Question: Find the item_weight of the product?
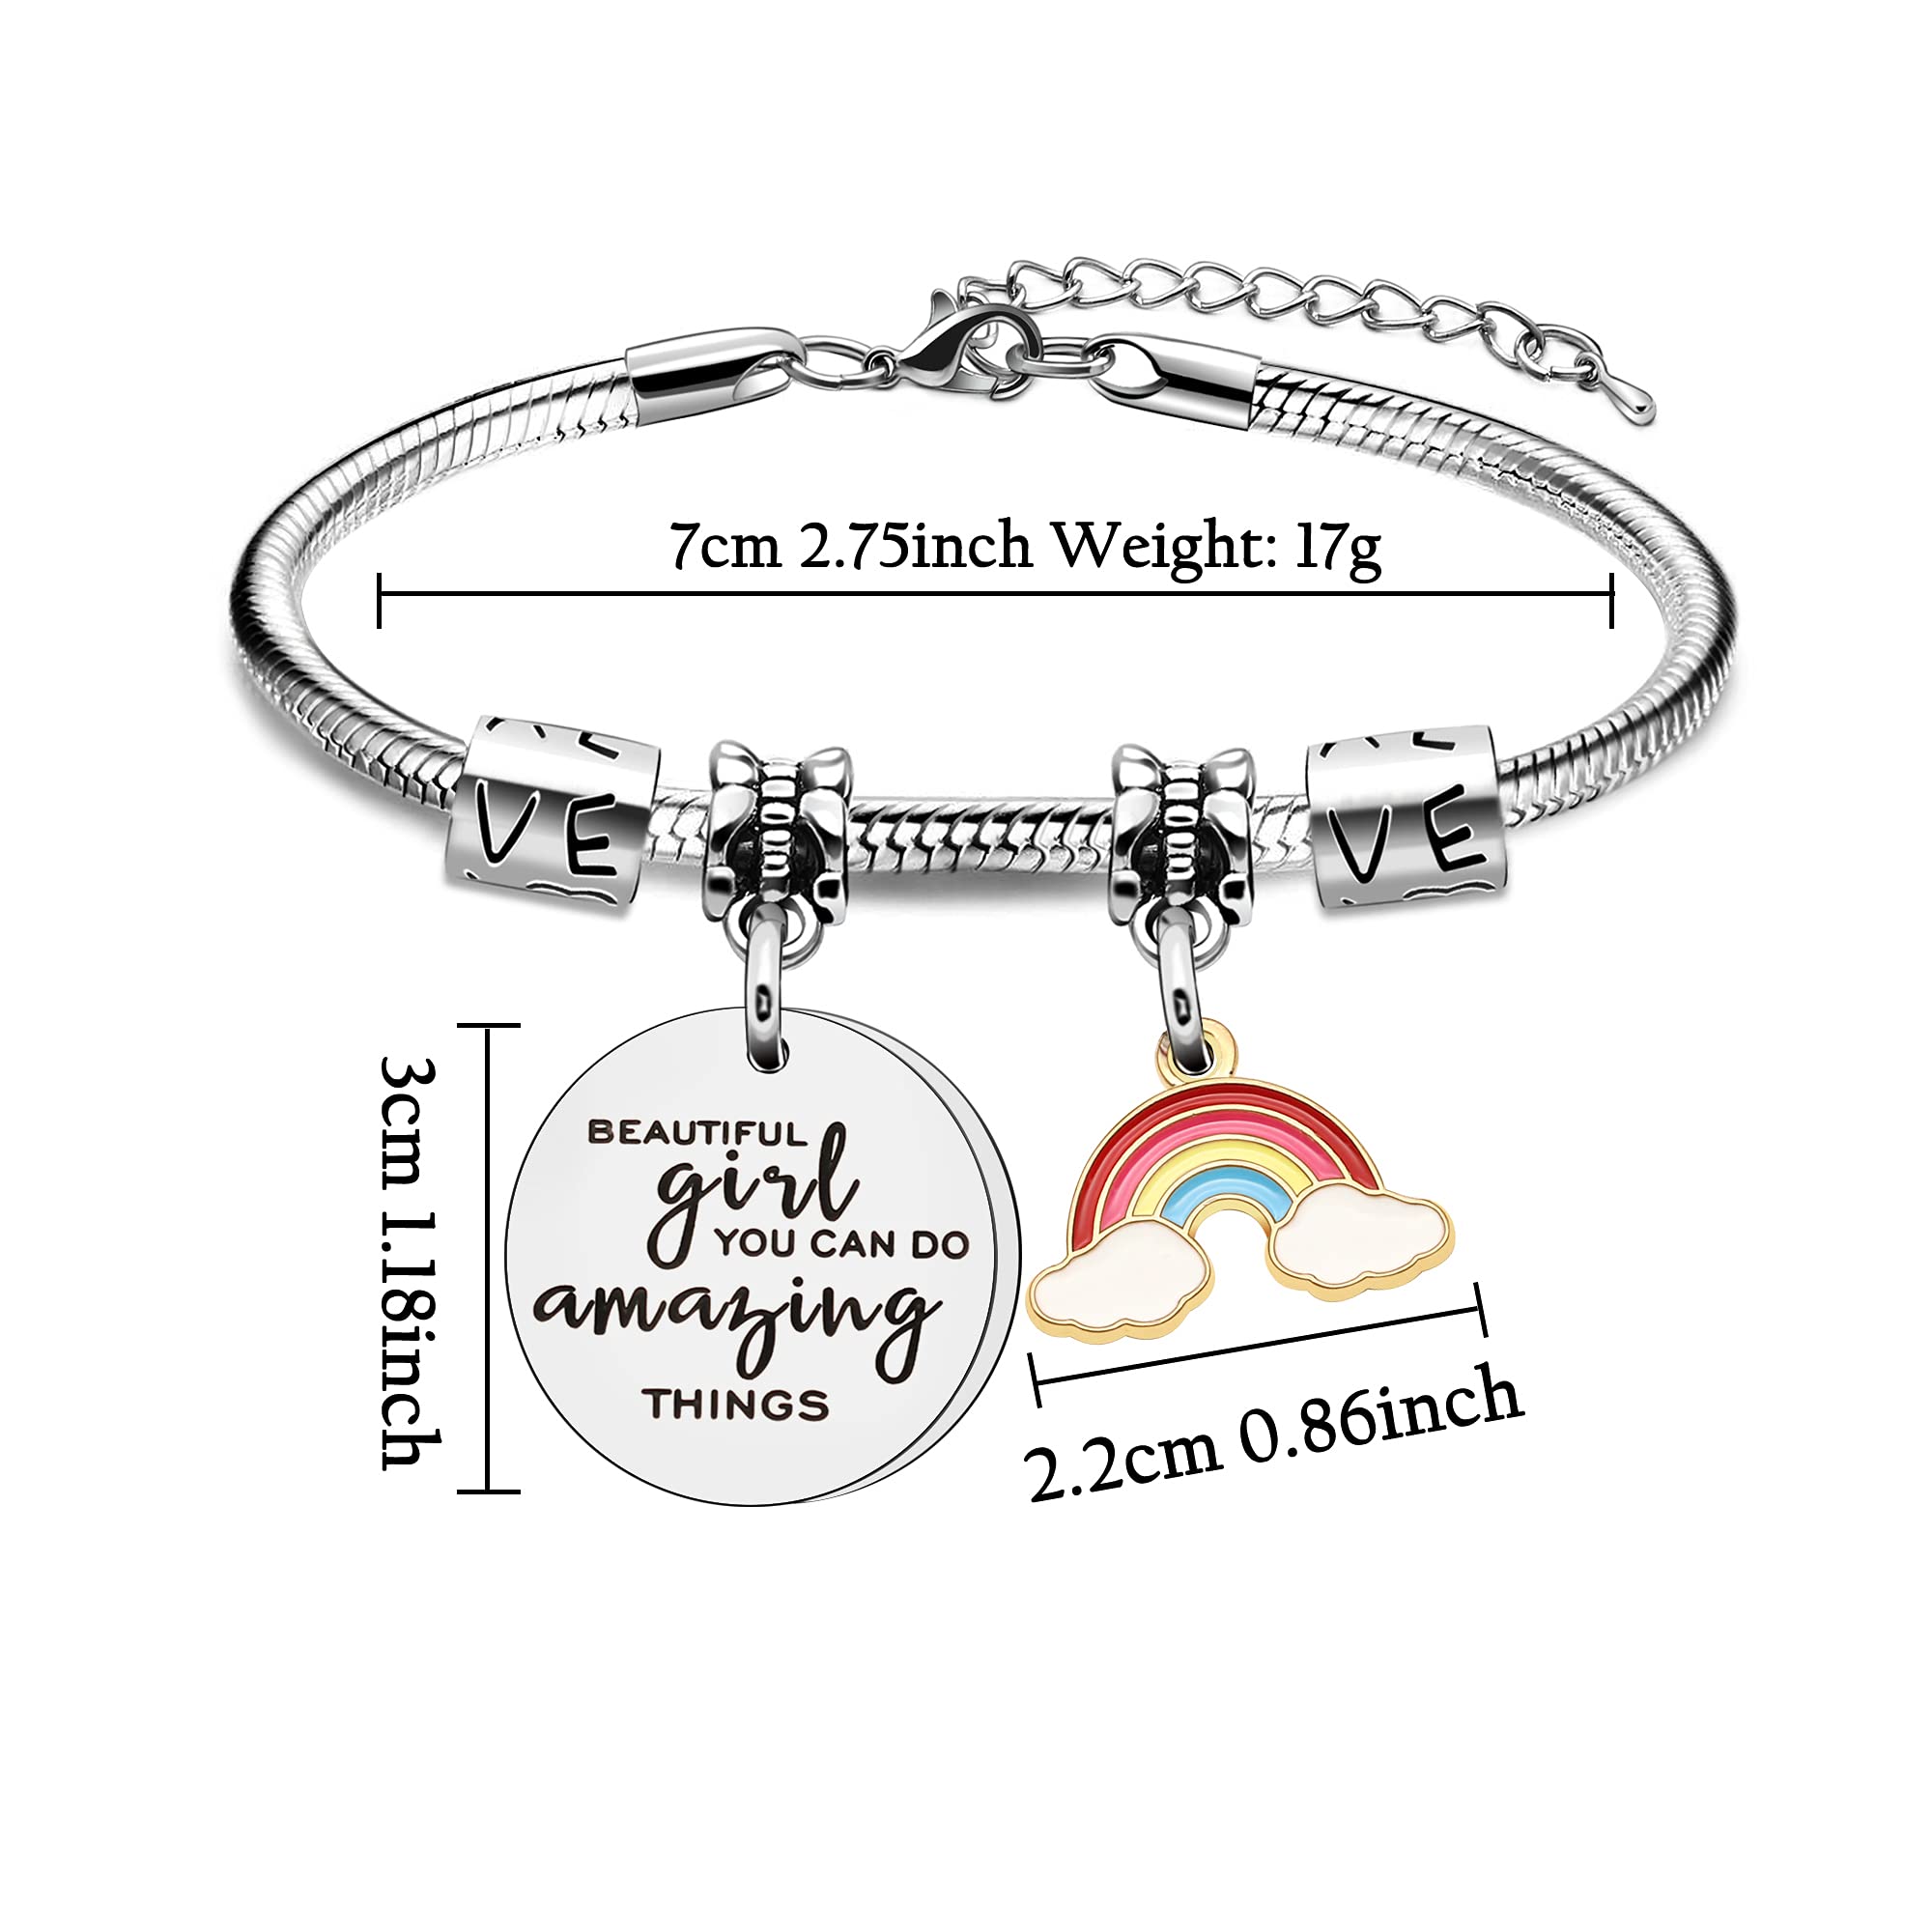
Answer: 17 gram